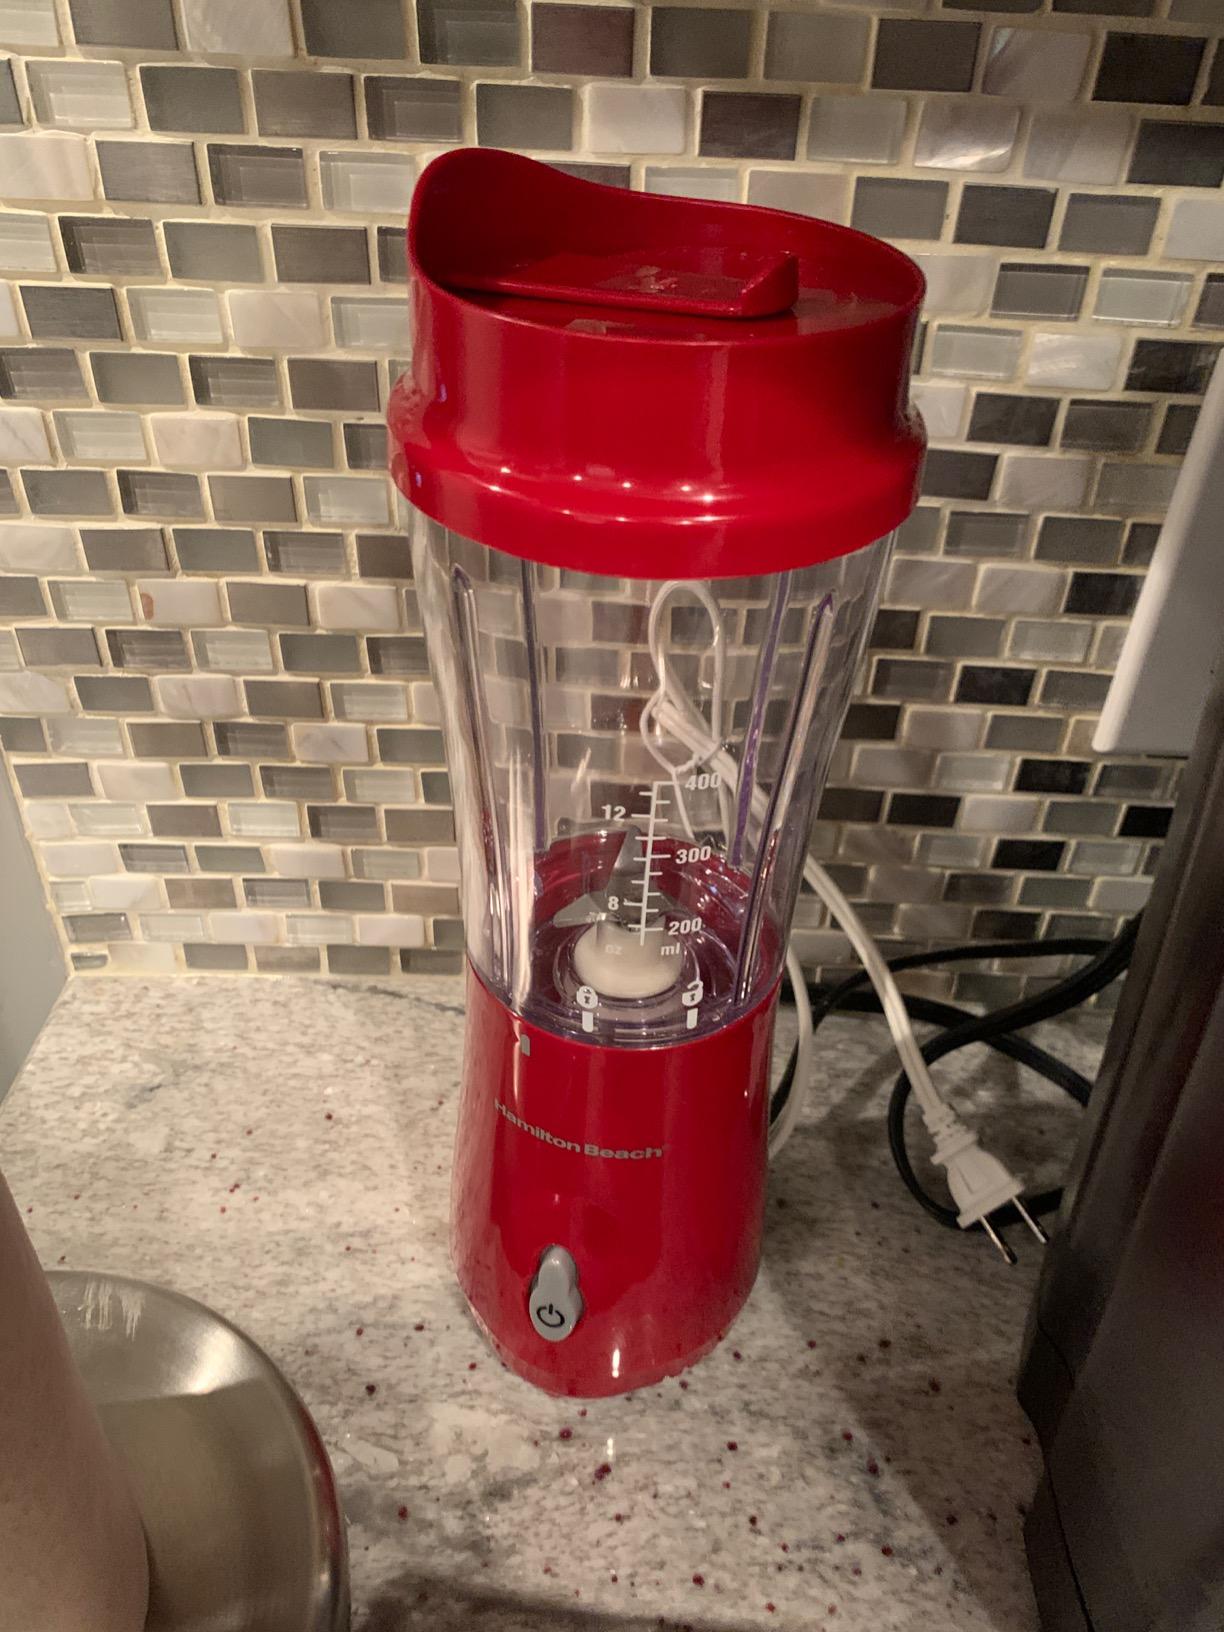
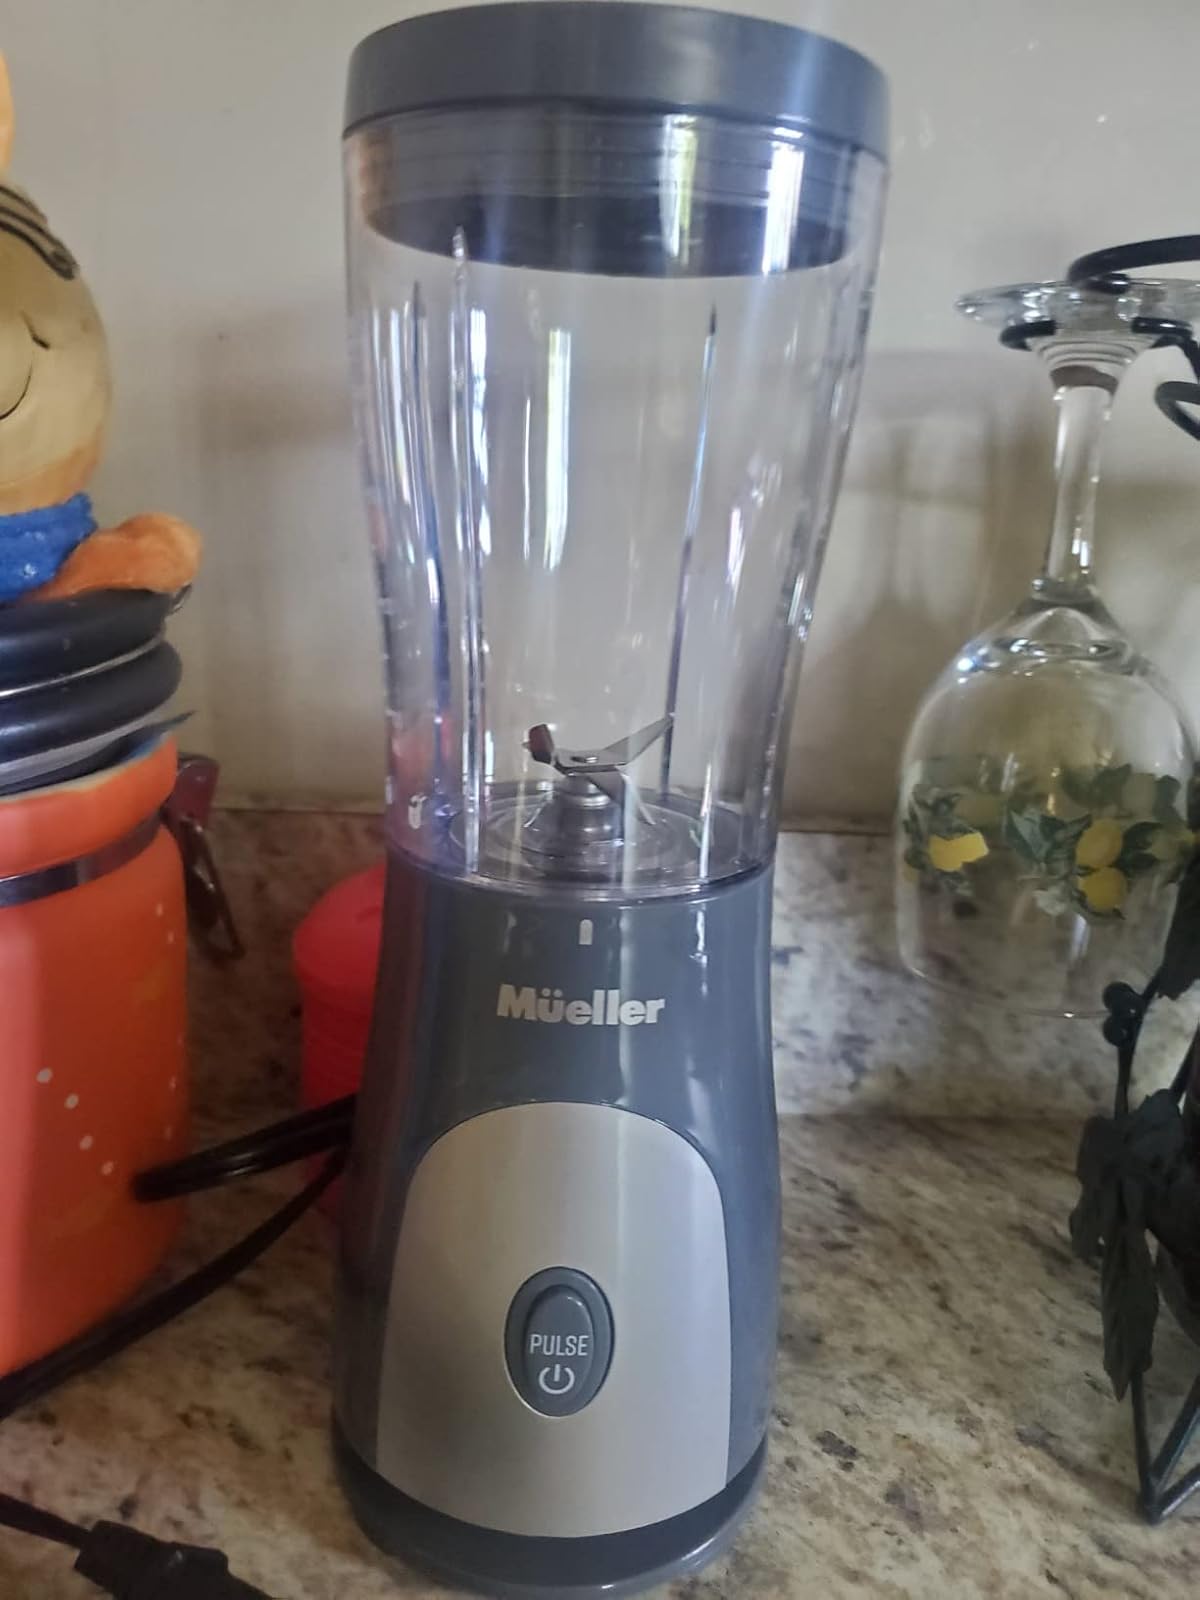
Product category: items_blender
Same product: no